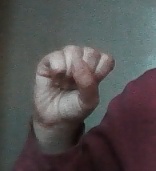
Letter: saad